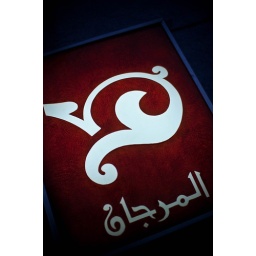
murjan tower - home in dubai